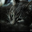
Label: cat